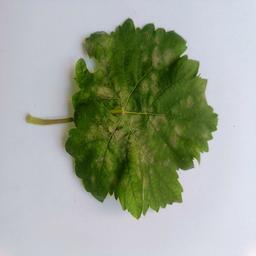
Label: Powdery Mildew